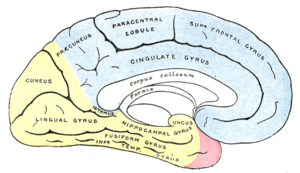
L'artère cérébrale postérieure est une des artères vascularisant le cerveau, plus précisément le lobe occipital. Il existe une artère gauche et une artère droite, issues de la division du tronc basilaire. Chacune reçoit également l'artère communicante postérieure issue de l'artère cérébrale moyenne.